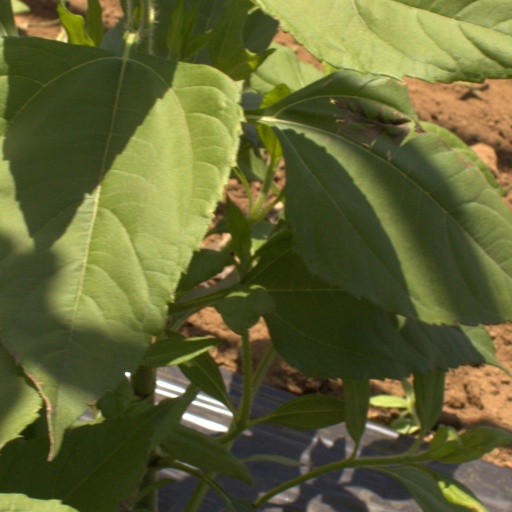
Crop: Jerusalem artichoke